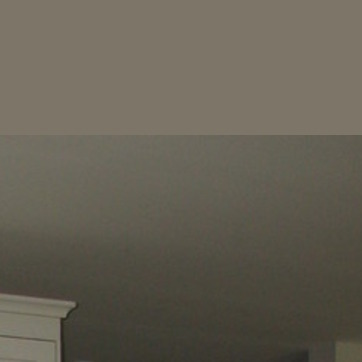
Material: painted